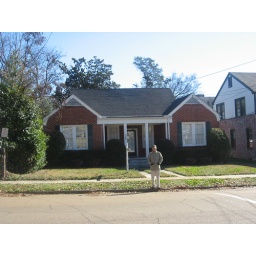
Across the street from house EW was born in